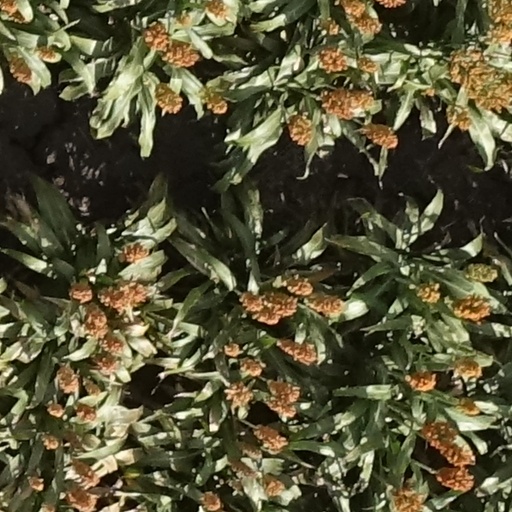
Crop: sorghum